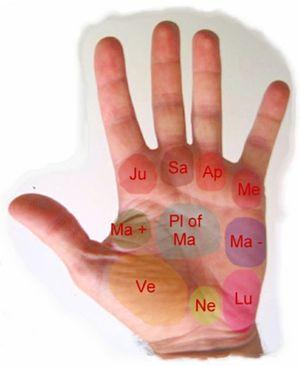
La chiromancie est une pratique divinatoire consistant à interpréter les lignes et les autres signes de la paume de la main. Chaque élément étudié est rattaché à un aspect de la personnalité.
L’éminence thénar est une saillie musculaire arrondie à la partie antéro-supérieure de la main, sous le pouce.
L'éminence hypothénar est une région de la main comprenant un groupe de quatre muscles qui contrôlent le mouvement de l'auriculaire. De la superficie vers la profondeur, on trouve les muscles court palmaire, abducteur de l'auriculaire, court fléchisseur de l'auriculaire et opposant de l'auriculaire. Ils sont innervés par le nerf ulnaire.